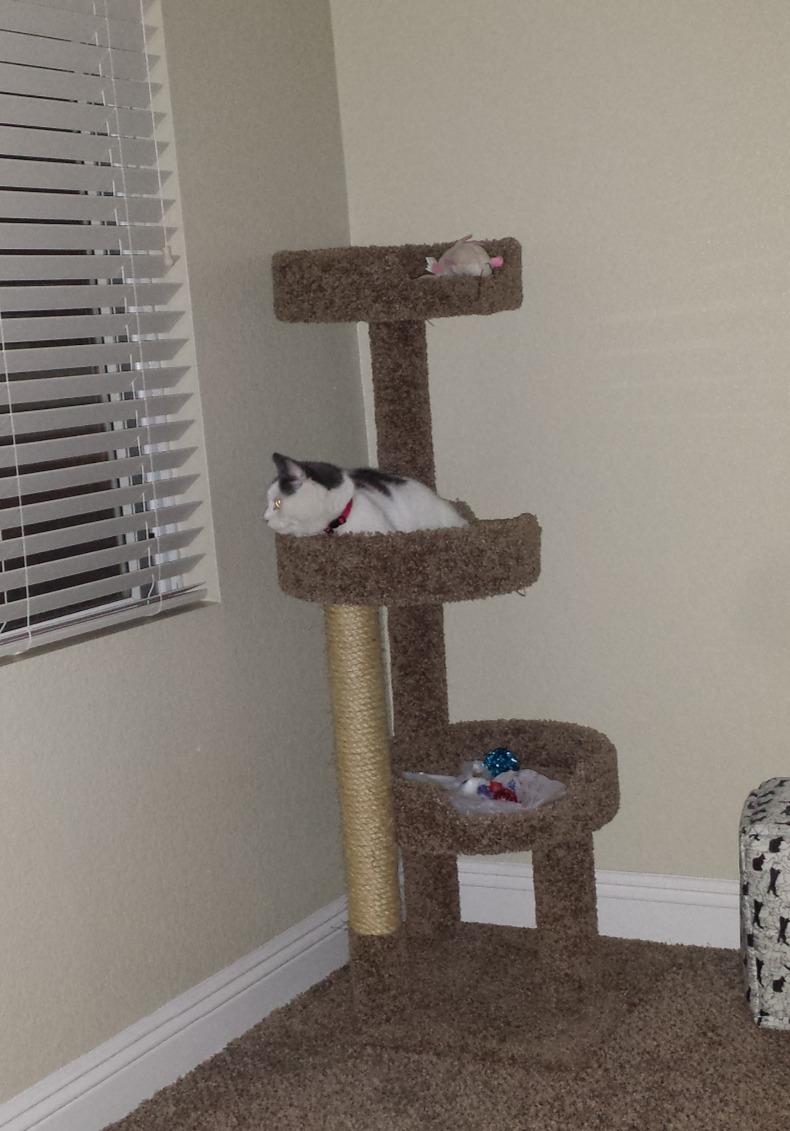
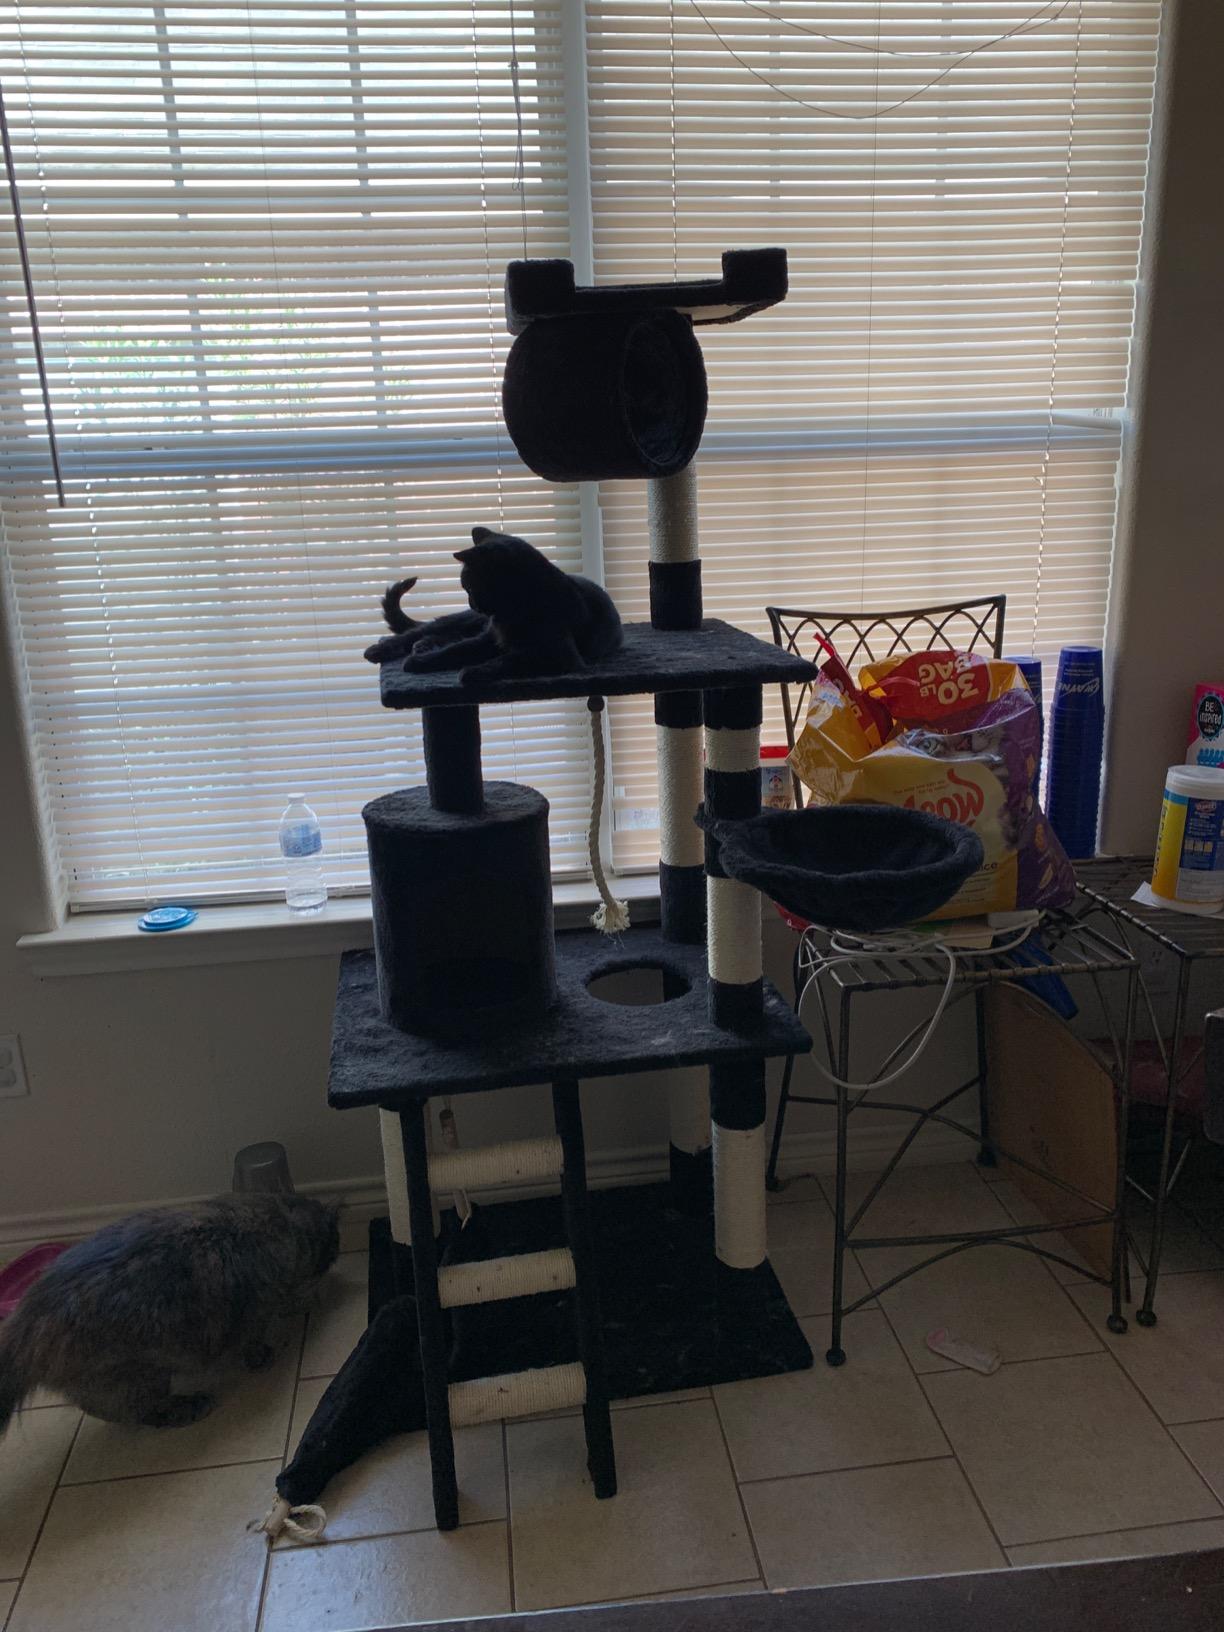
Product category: items_cat tree
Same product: no